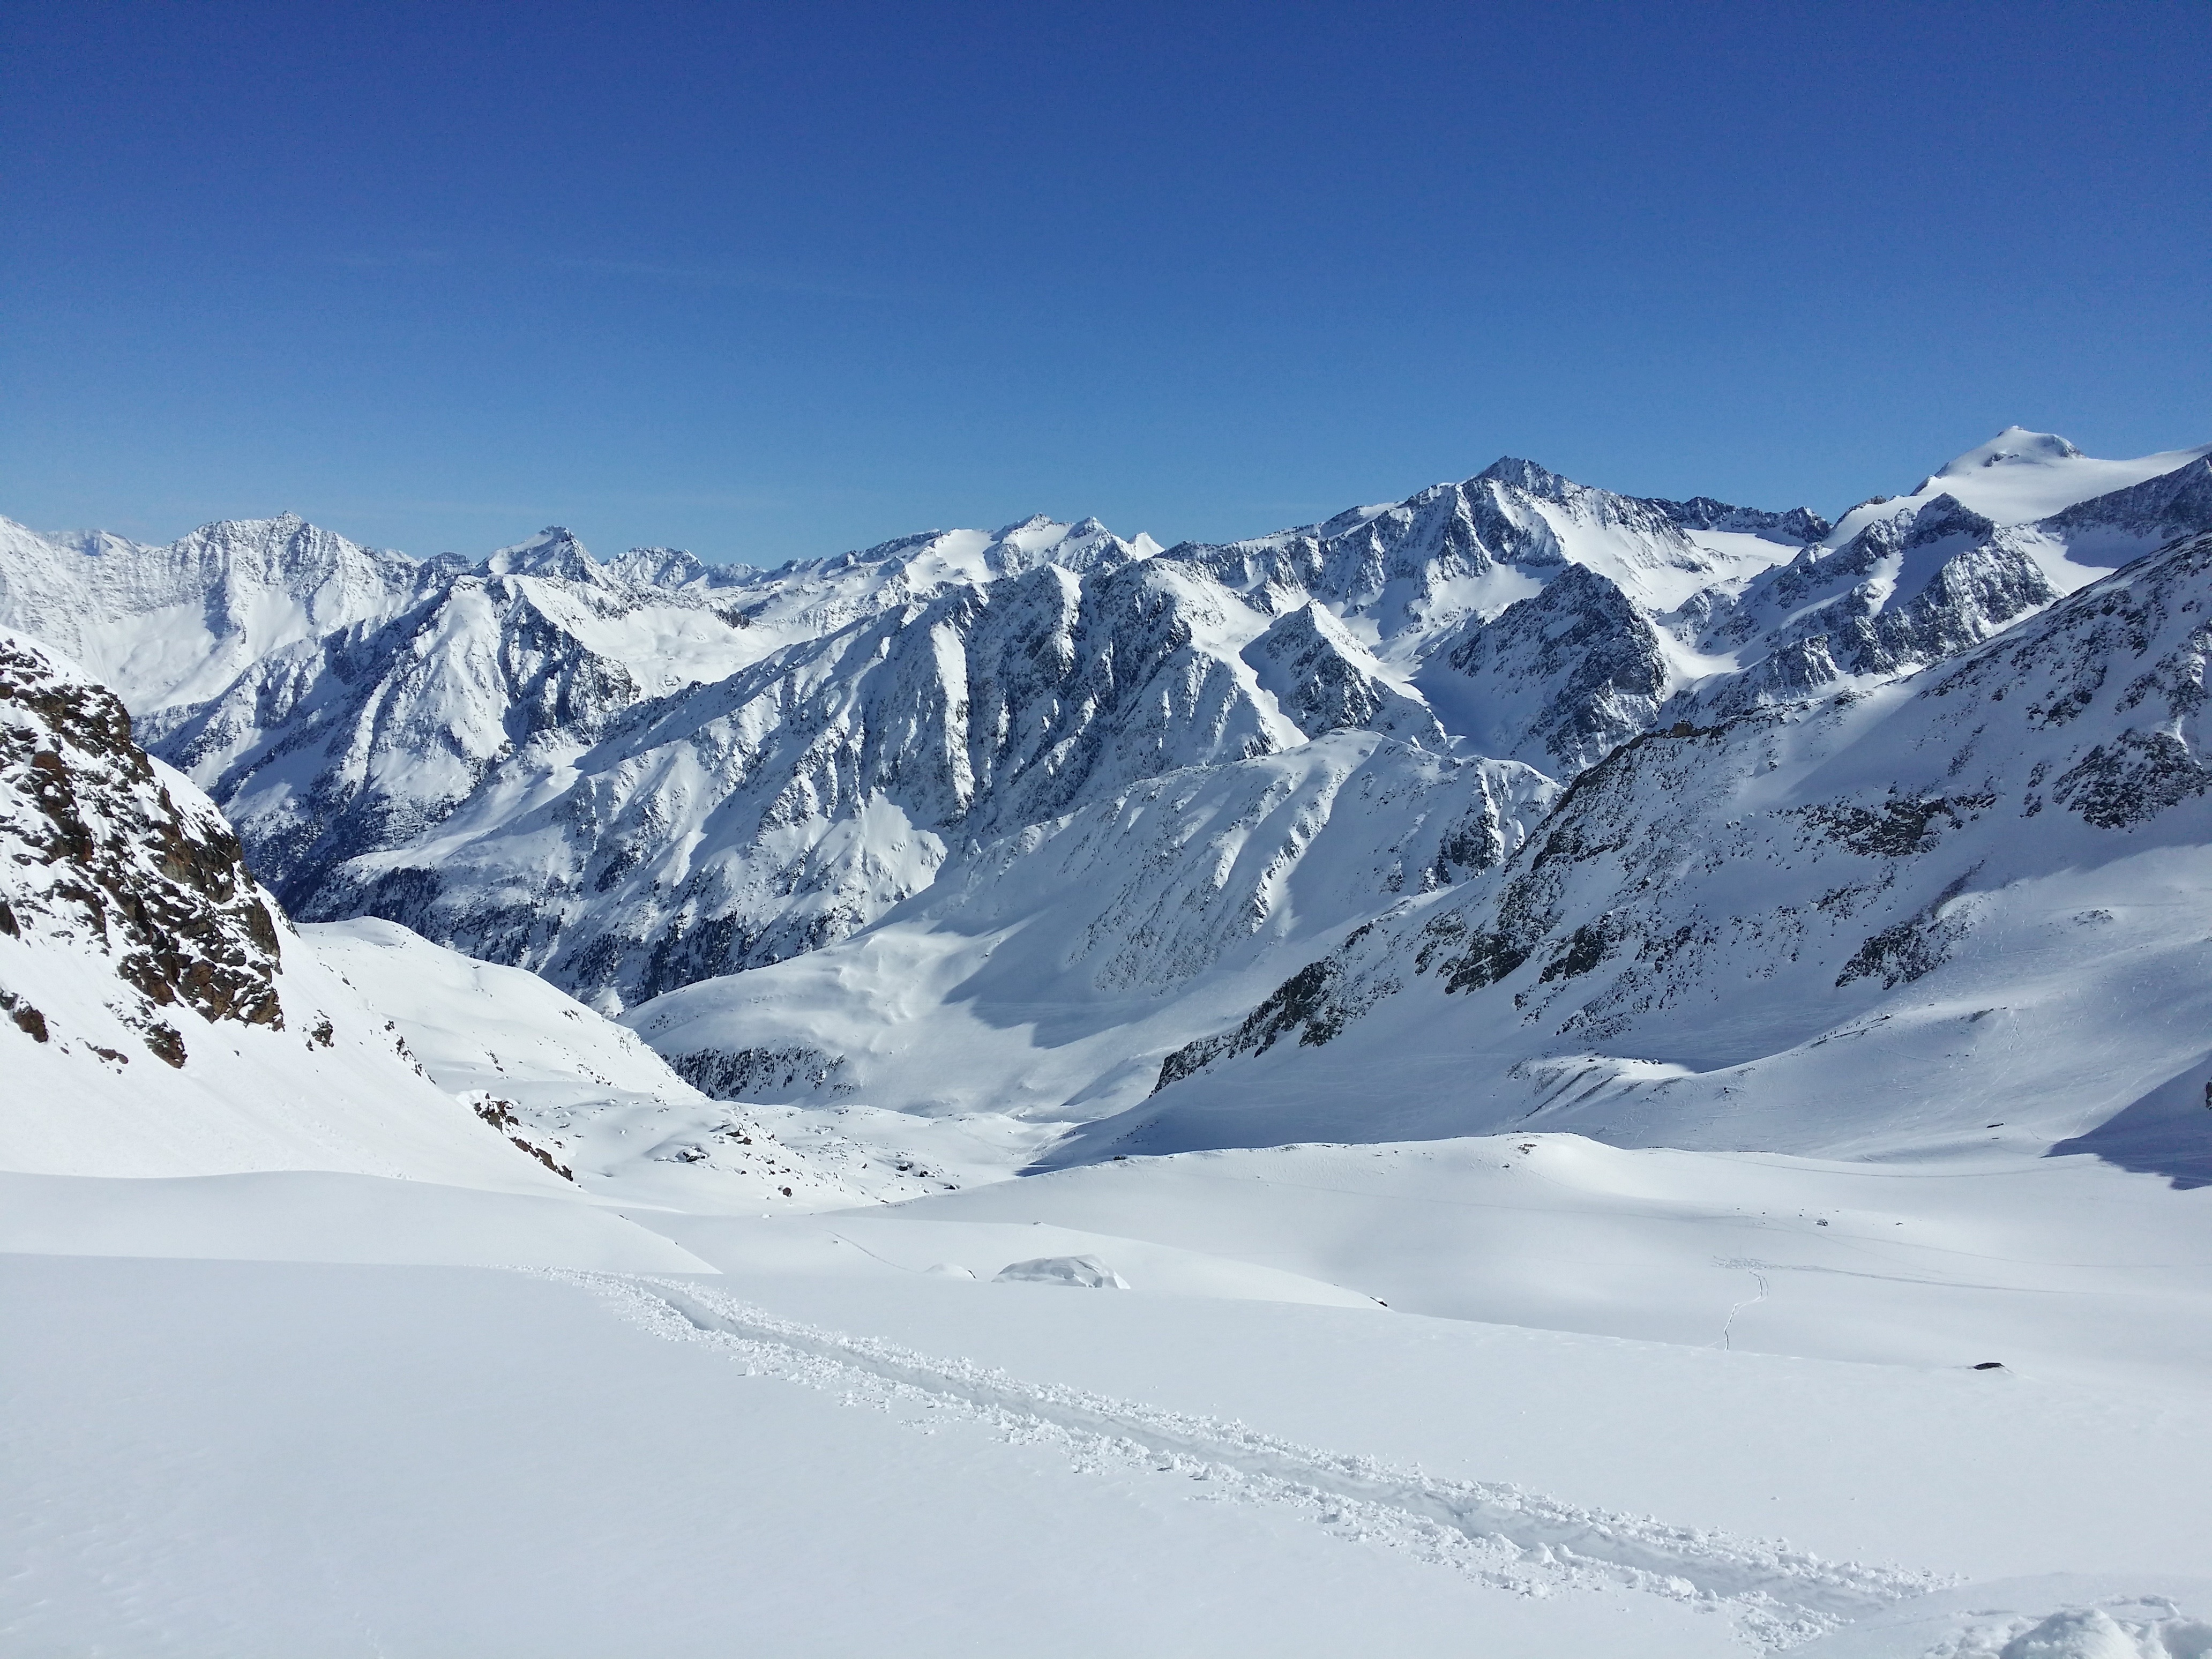
landscape, nature, mountain, snow, cold, winter, sky, sport, mountain range, panorama, action, weather, snowy, alpine, blue, freedom, skiing, season, ridge, summit, energy, snowfall, mountain summit, austria, trace, winter sport, sunny, power, massif, courage, resort, mountains, alps, vision, ski, new zealand, snowboarding, winter dream, wintry, winter magic, piste, nice weather, freeride, tyrol, winter sports, imposing, snow landscape, stubaital, landform, ski touring, dream day, deep snow, powder snow, blue white, freeriding, ski mountaineering, ski equipment, off the slopes, mountainous landforms, geological phenomenon, stubai glacier